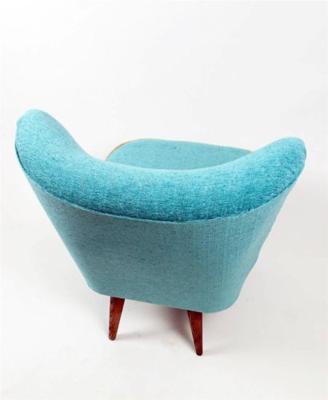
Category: chair